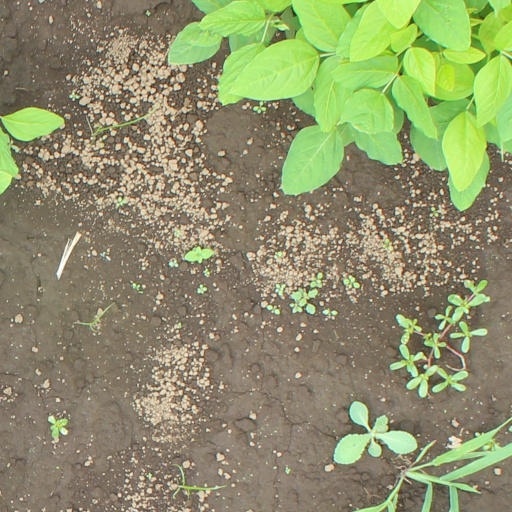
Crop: soybean